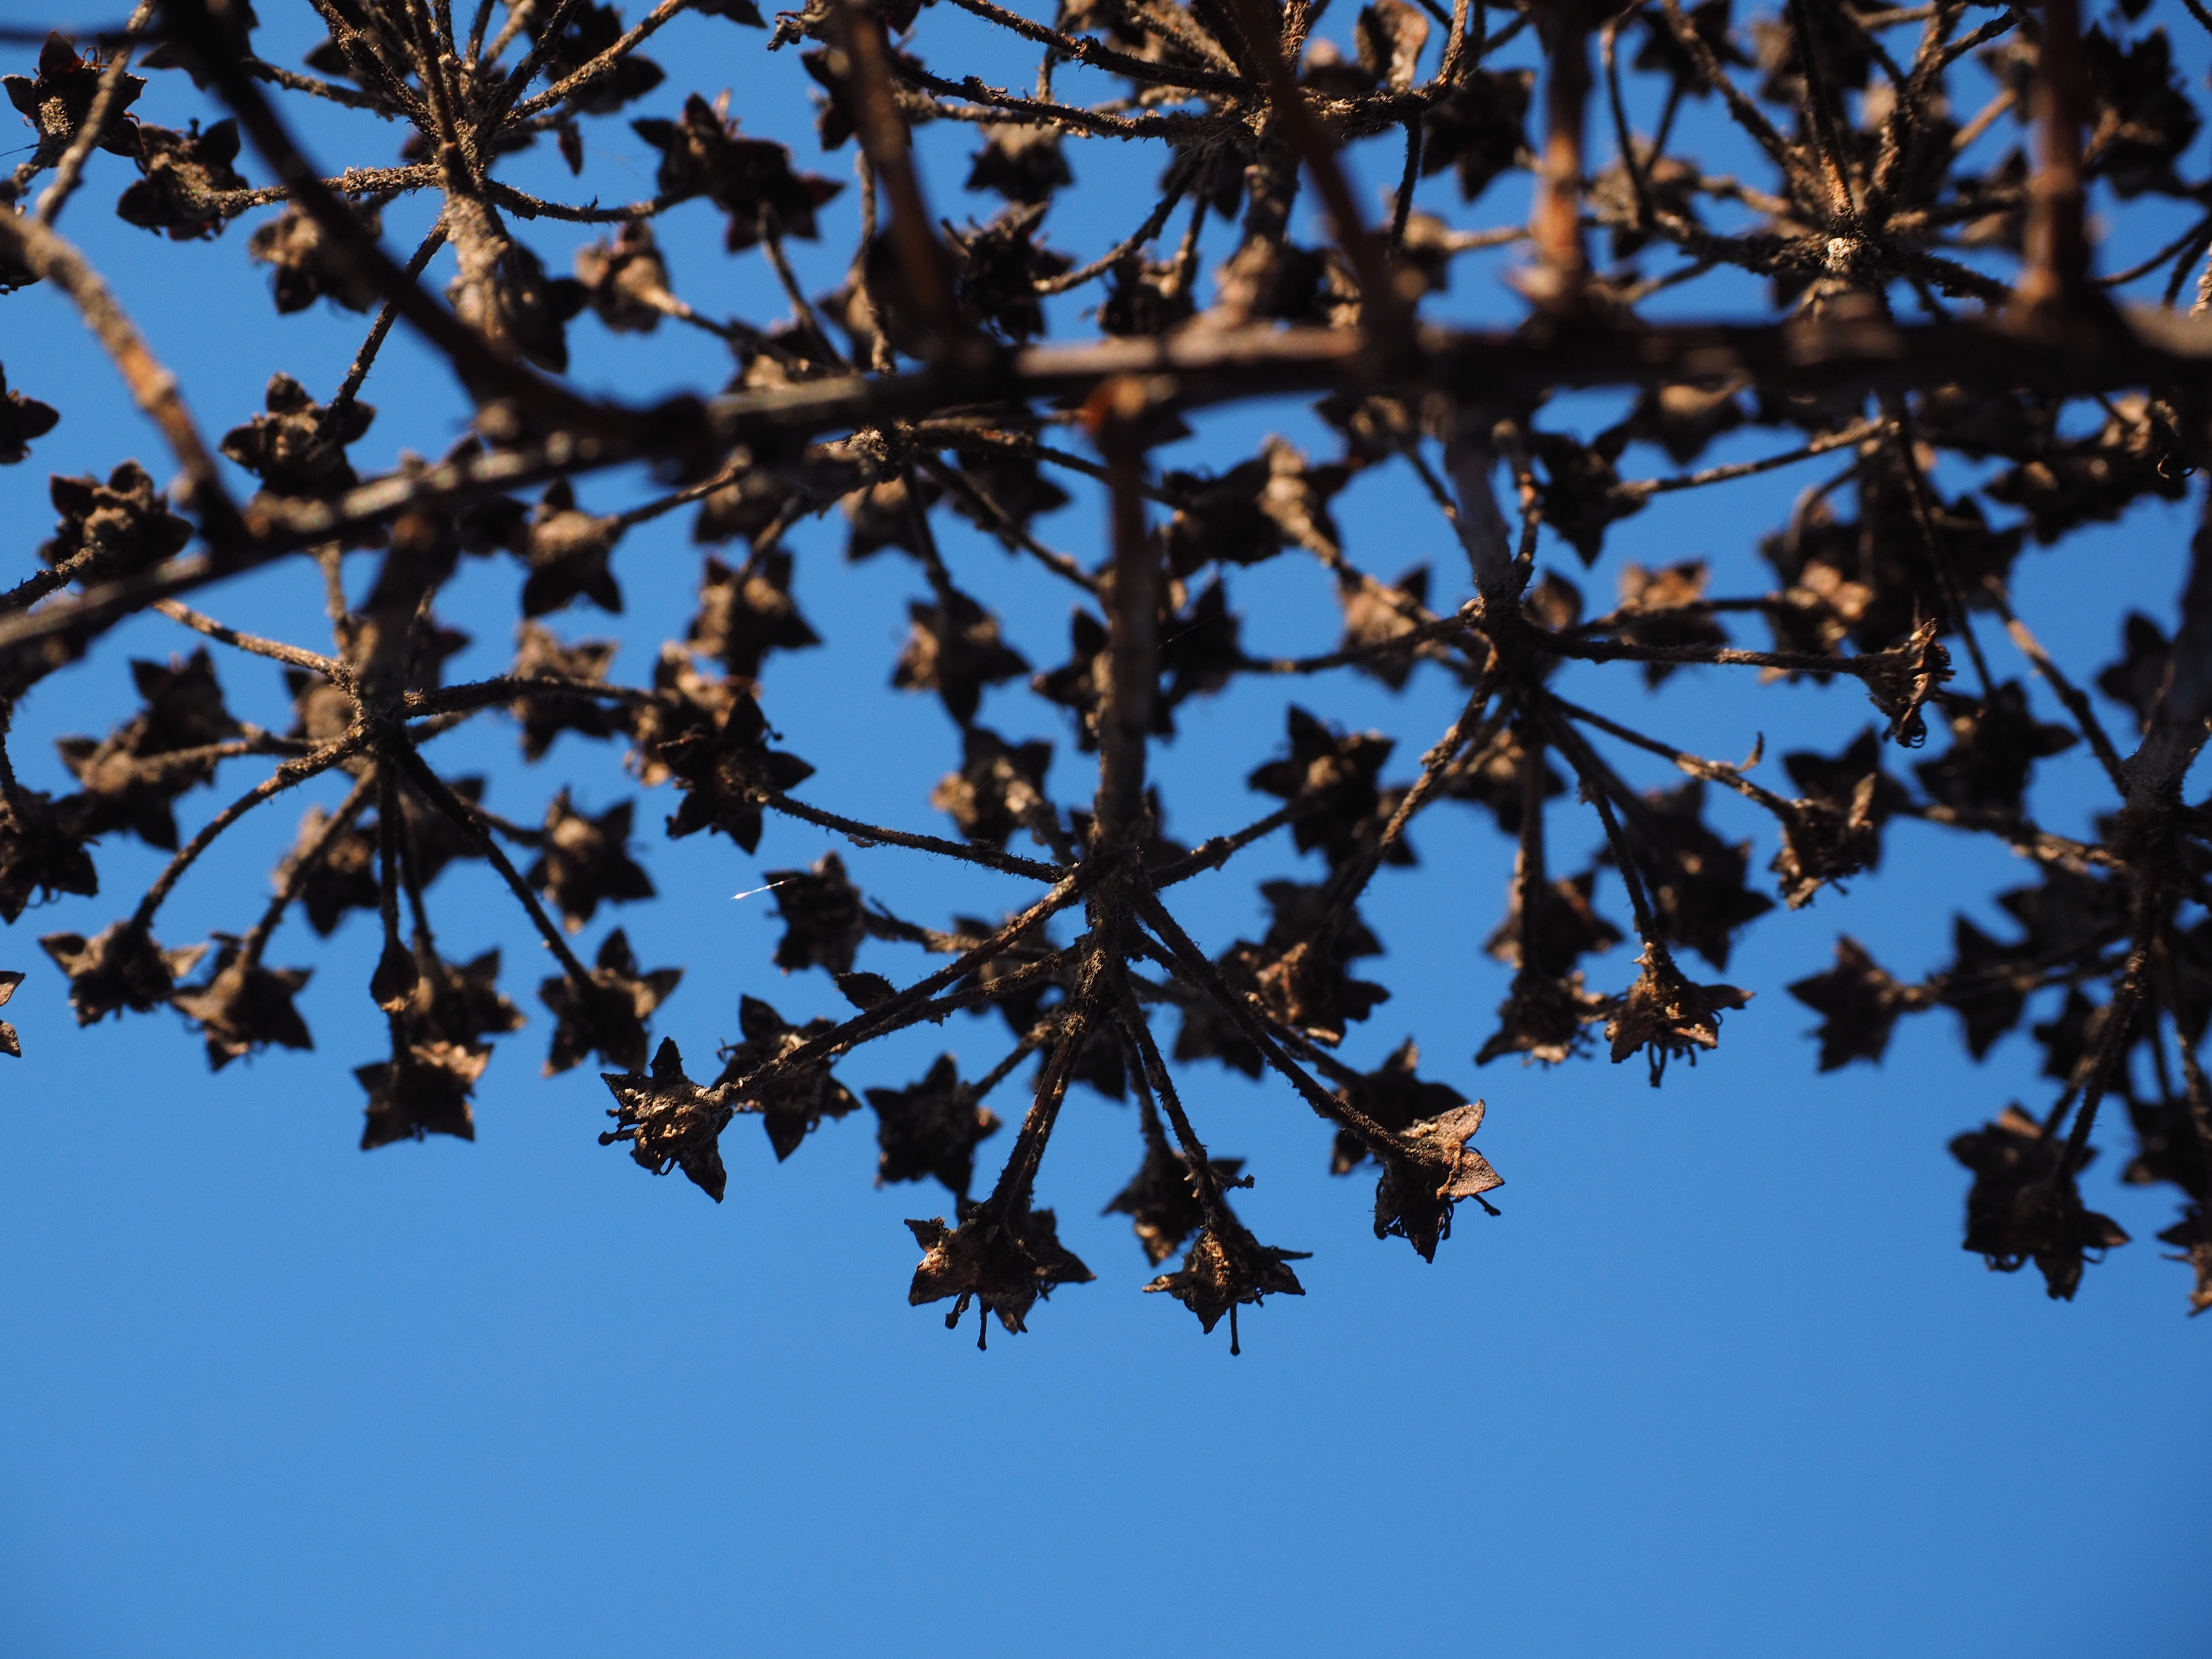
tree, nature, branch, blossom, plant, sky, sunlight, leaf, flower, dry, bush, autumn, botany, flora, twig, withered, ornamental shrub, spiraea, rose greenhouse, flowering plant, inflorescences, on the vine, bride spiere, spierstrauch, spiraea arguta, screen panicles, woody plant, land plant